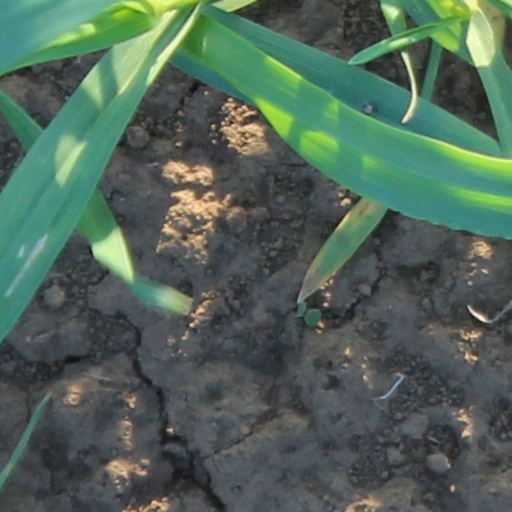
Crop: wheat